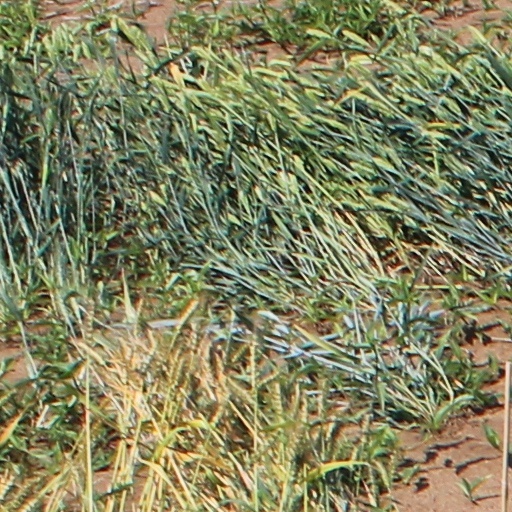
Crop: wheat